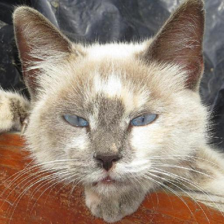
Label: animals